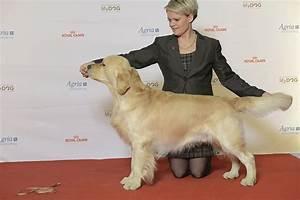
dog